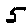
Label: 5